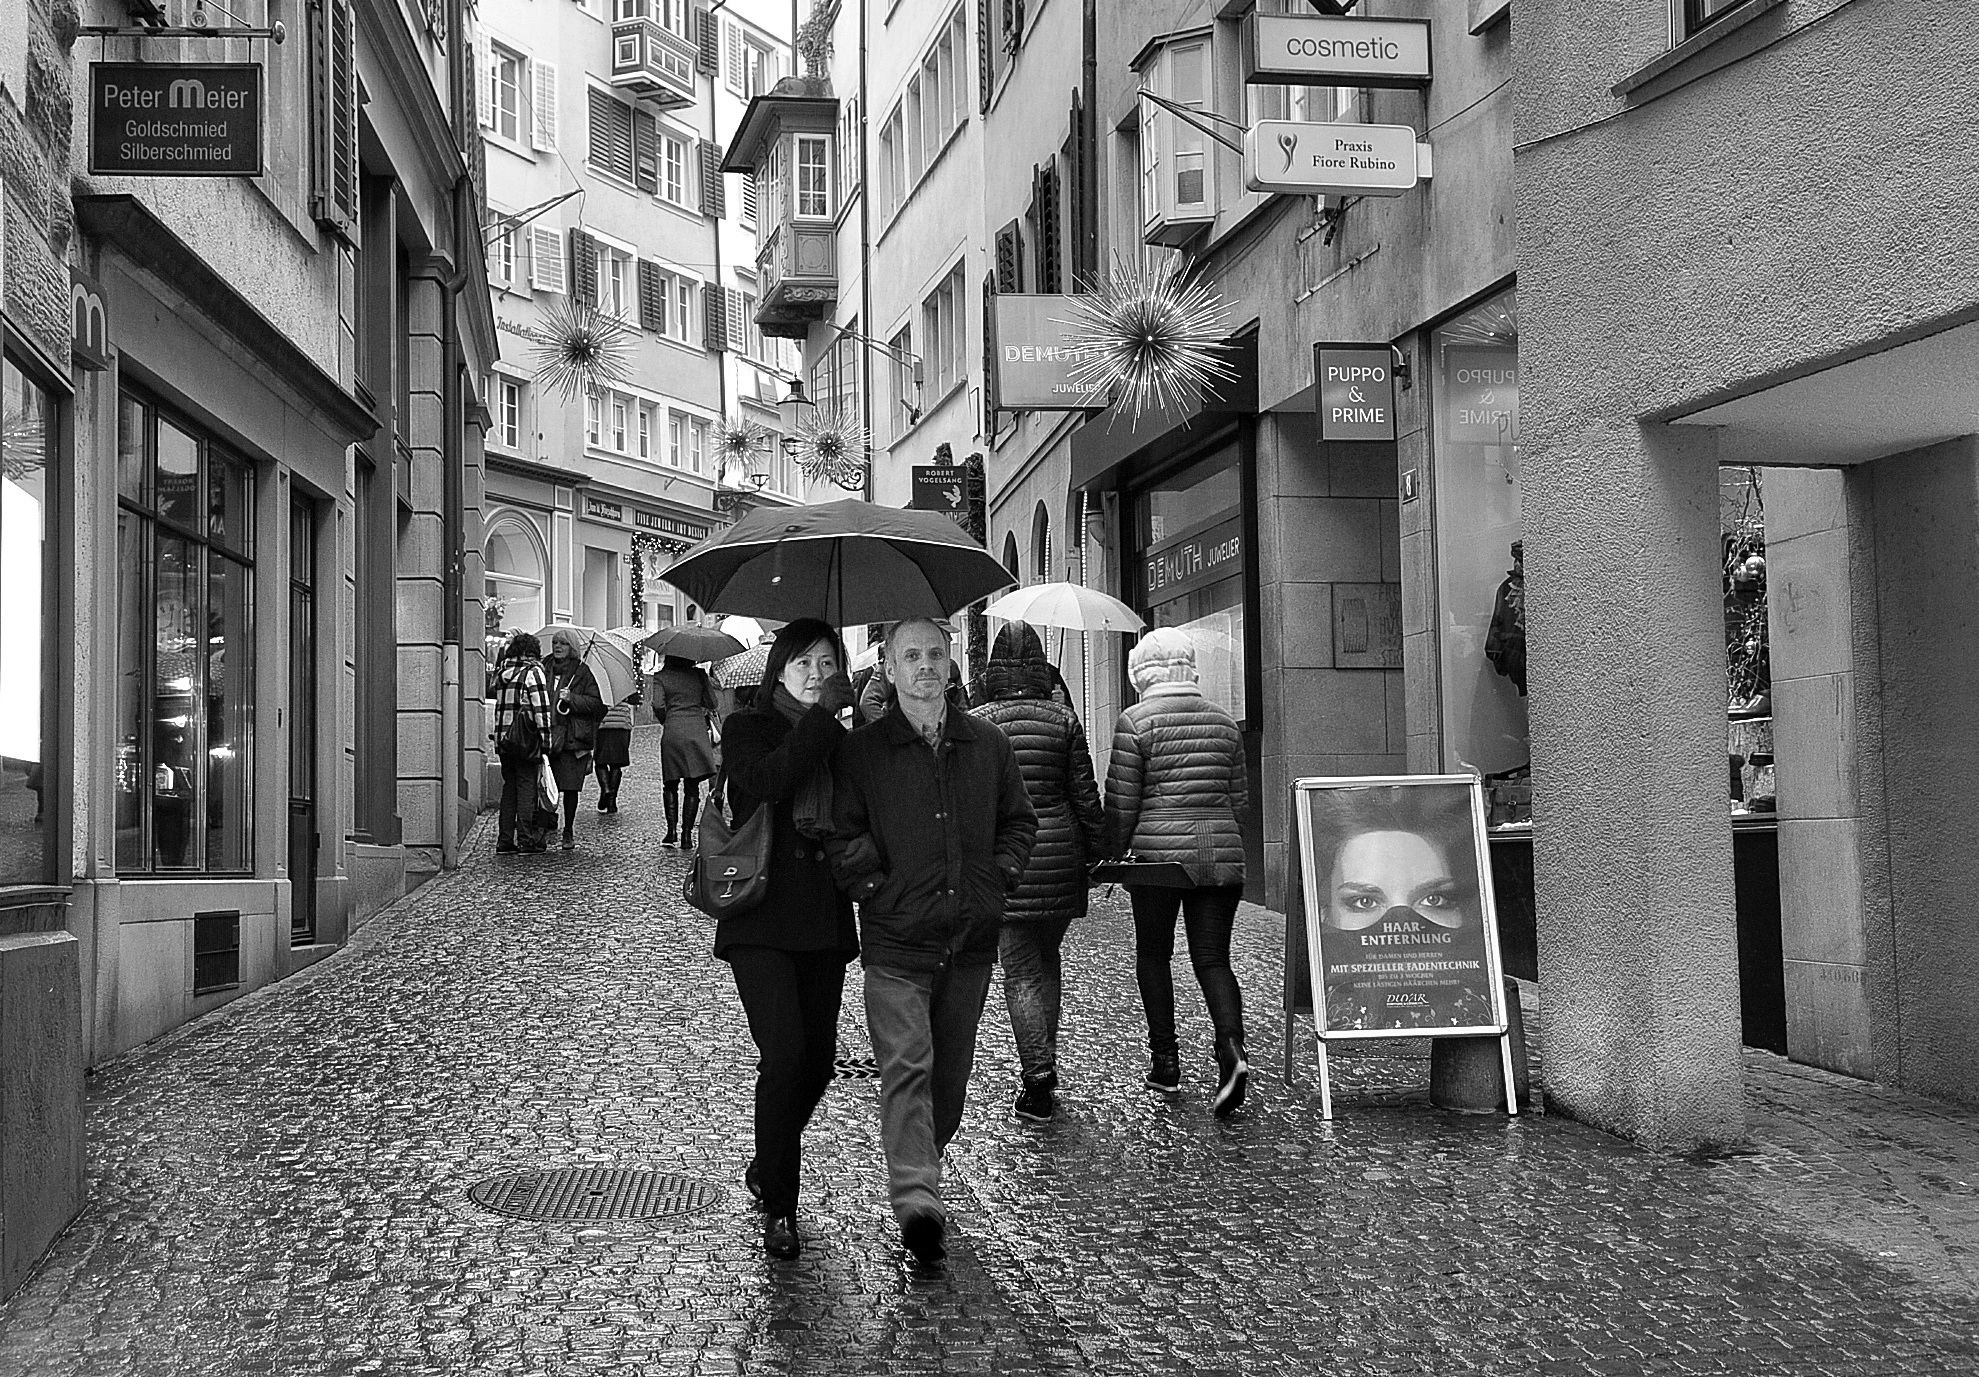
pedestrian, winter, black and white, people, road, street, rain, alley, city, umbrella, black, monochrome, lane, streetphotography, bw, candid, infrastructure, swiss, photograph, snapshot, schweiz, switzerland, zurich, stphotographia, thomas8047, urbanarte, zurichstreet, nikond300s, urban area, monochrome photography, nonbuilding structure